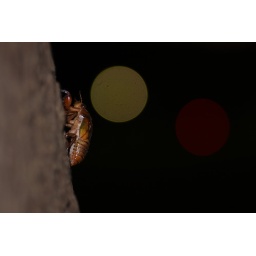
Great climbing against the street lamps